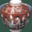
Label: bowl